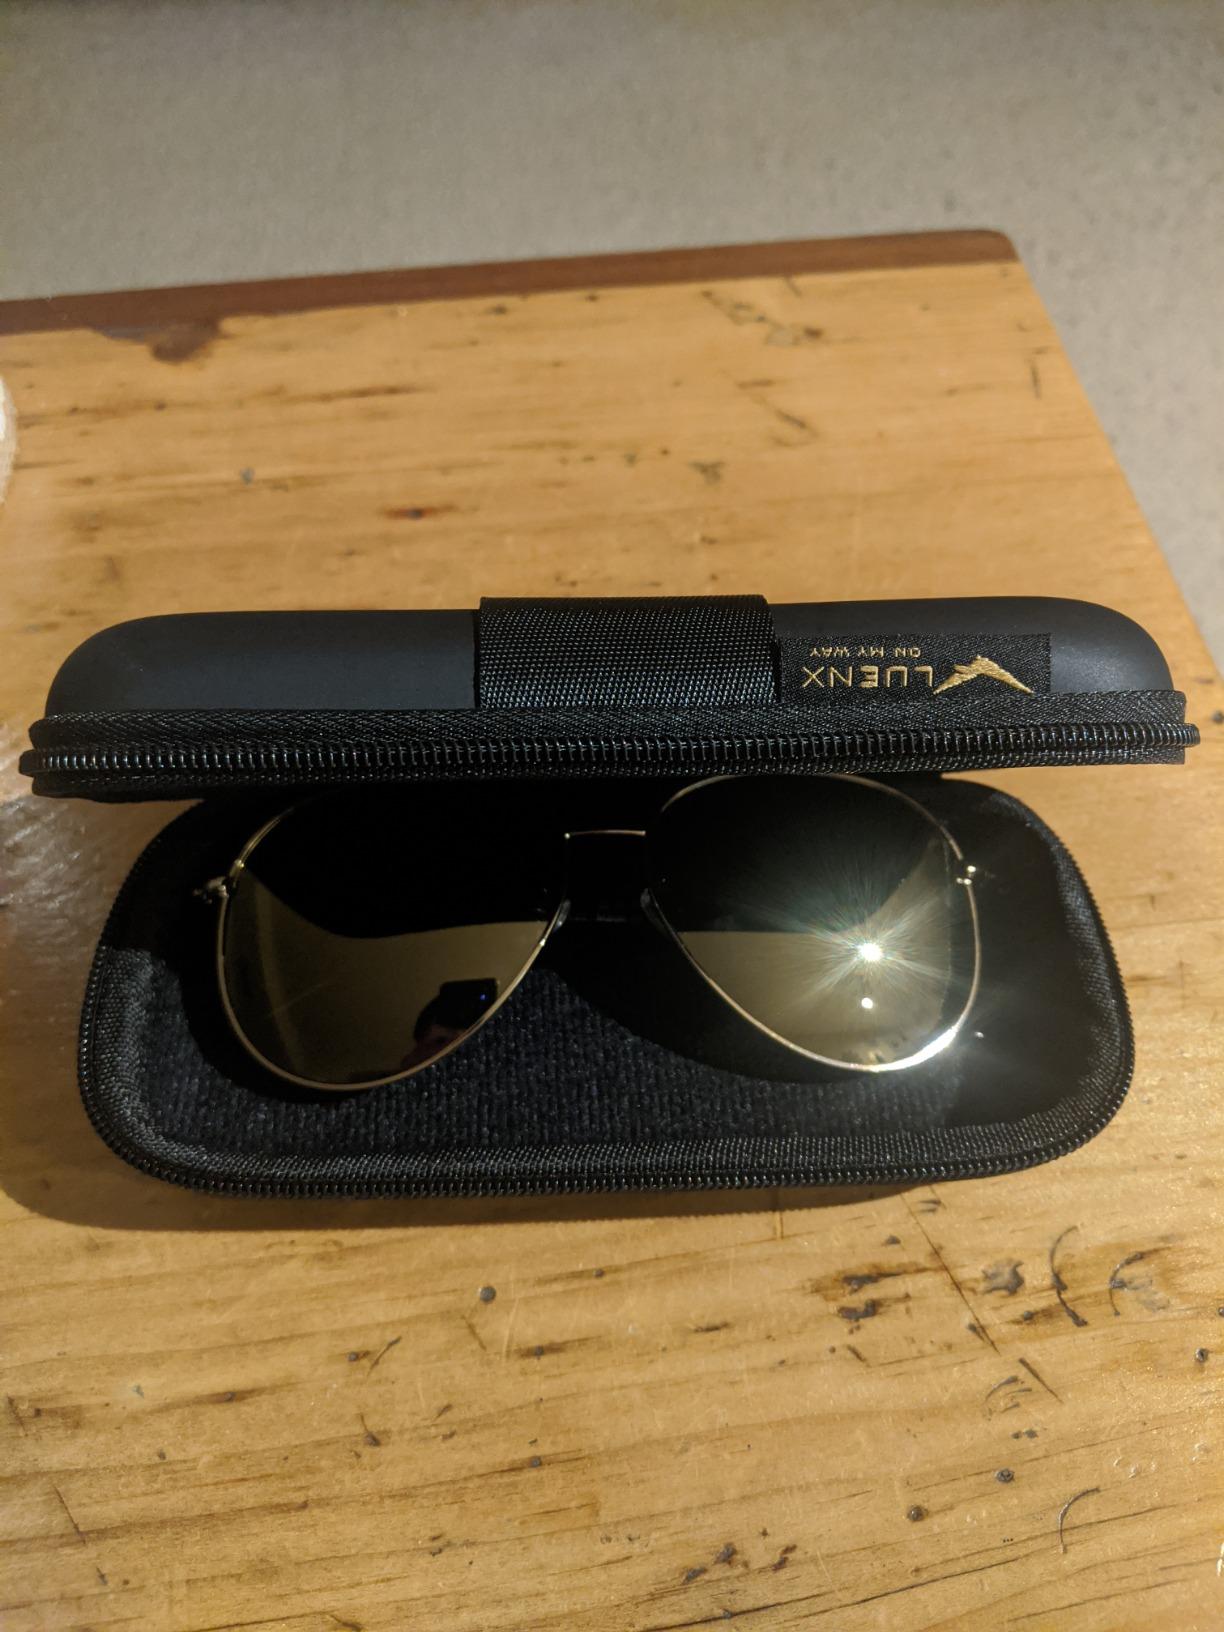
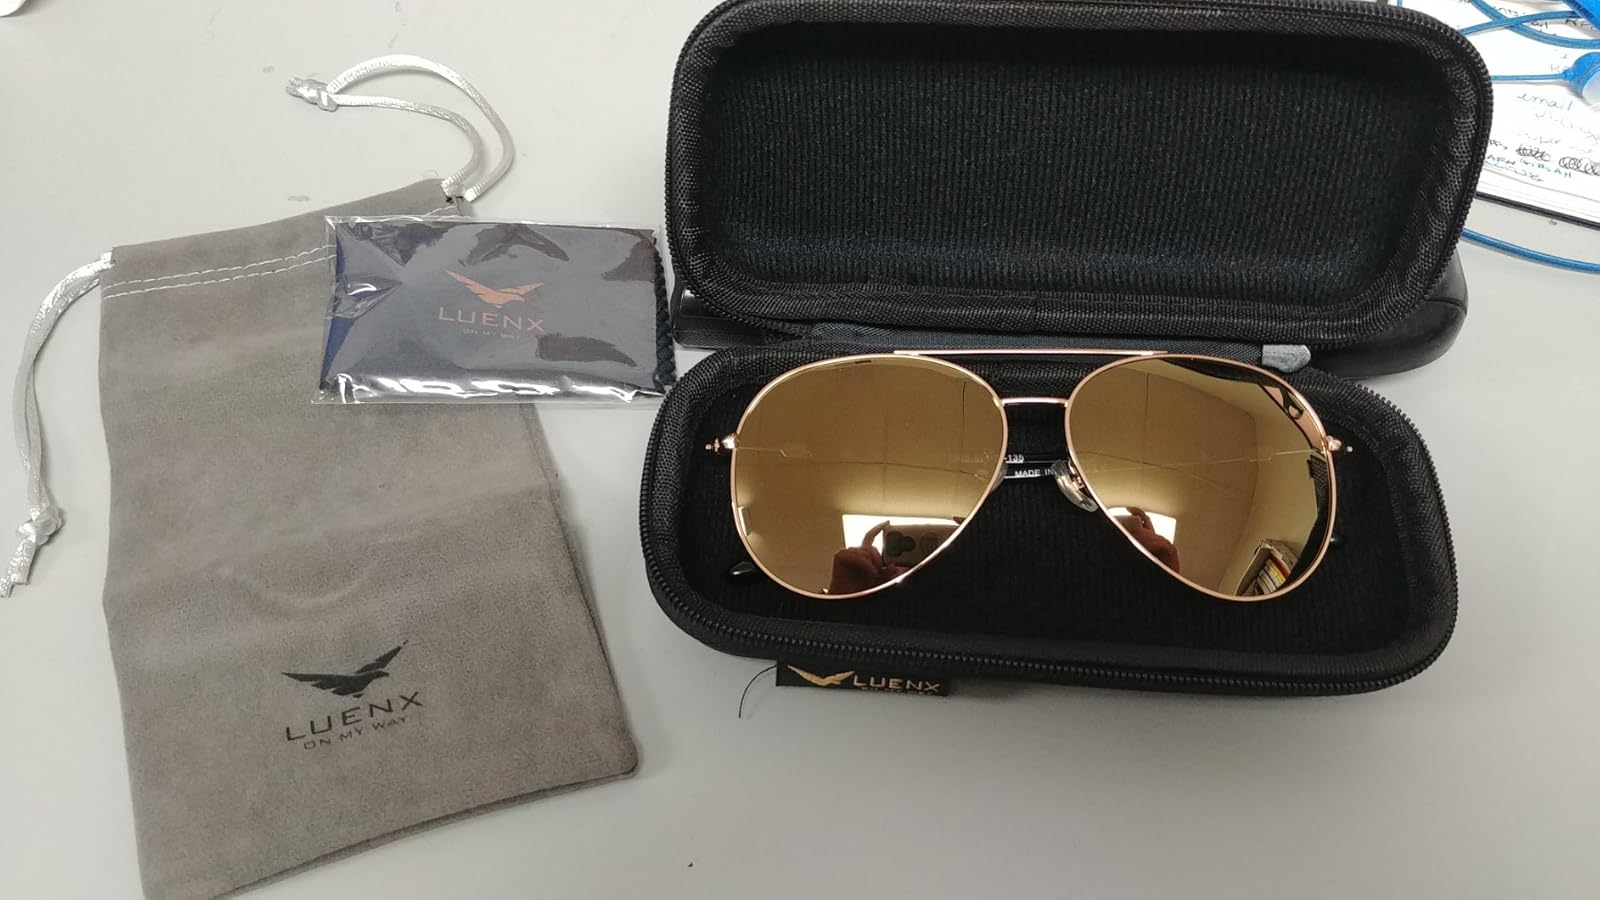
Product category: accessories_sunglasses
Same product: yes